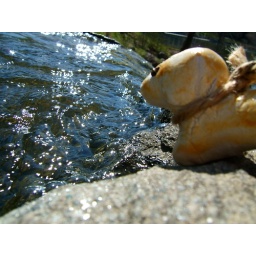
dough dog by the lake